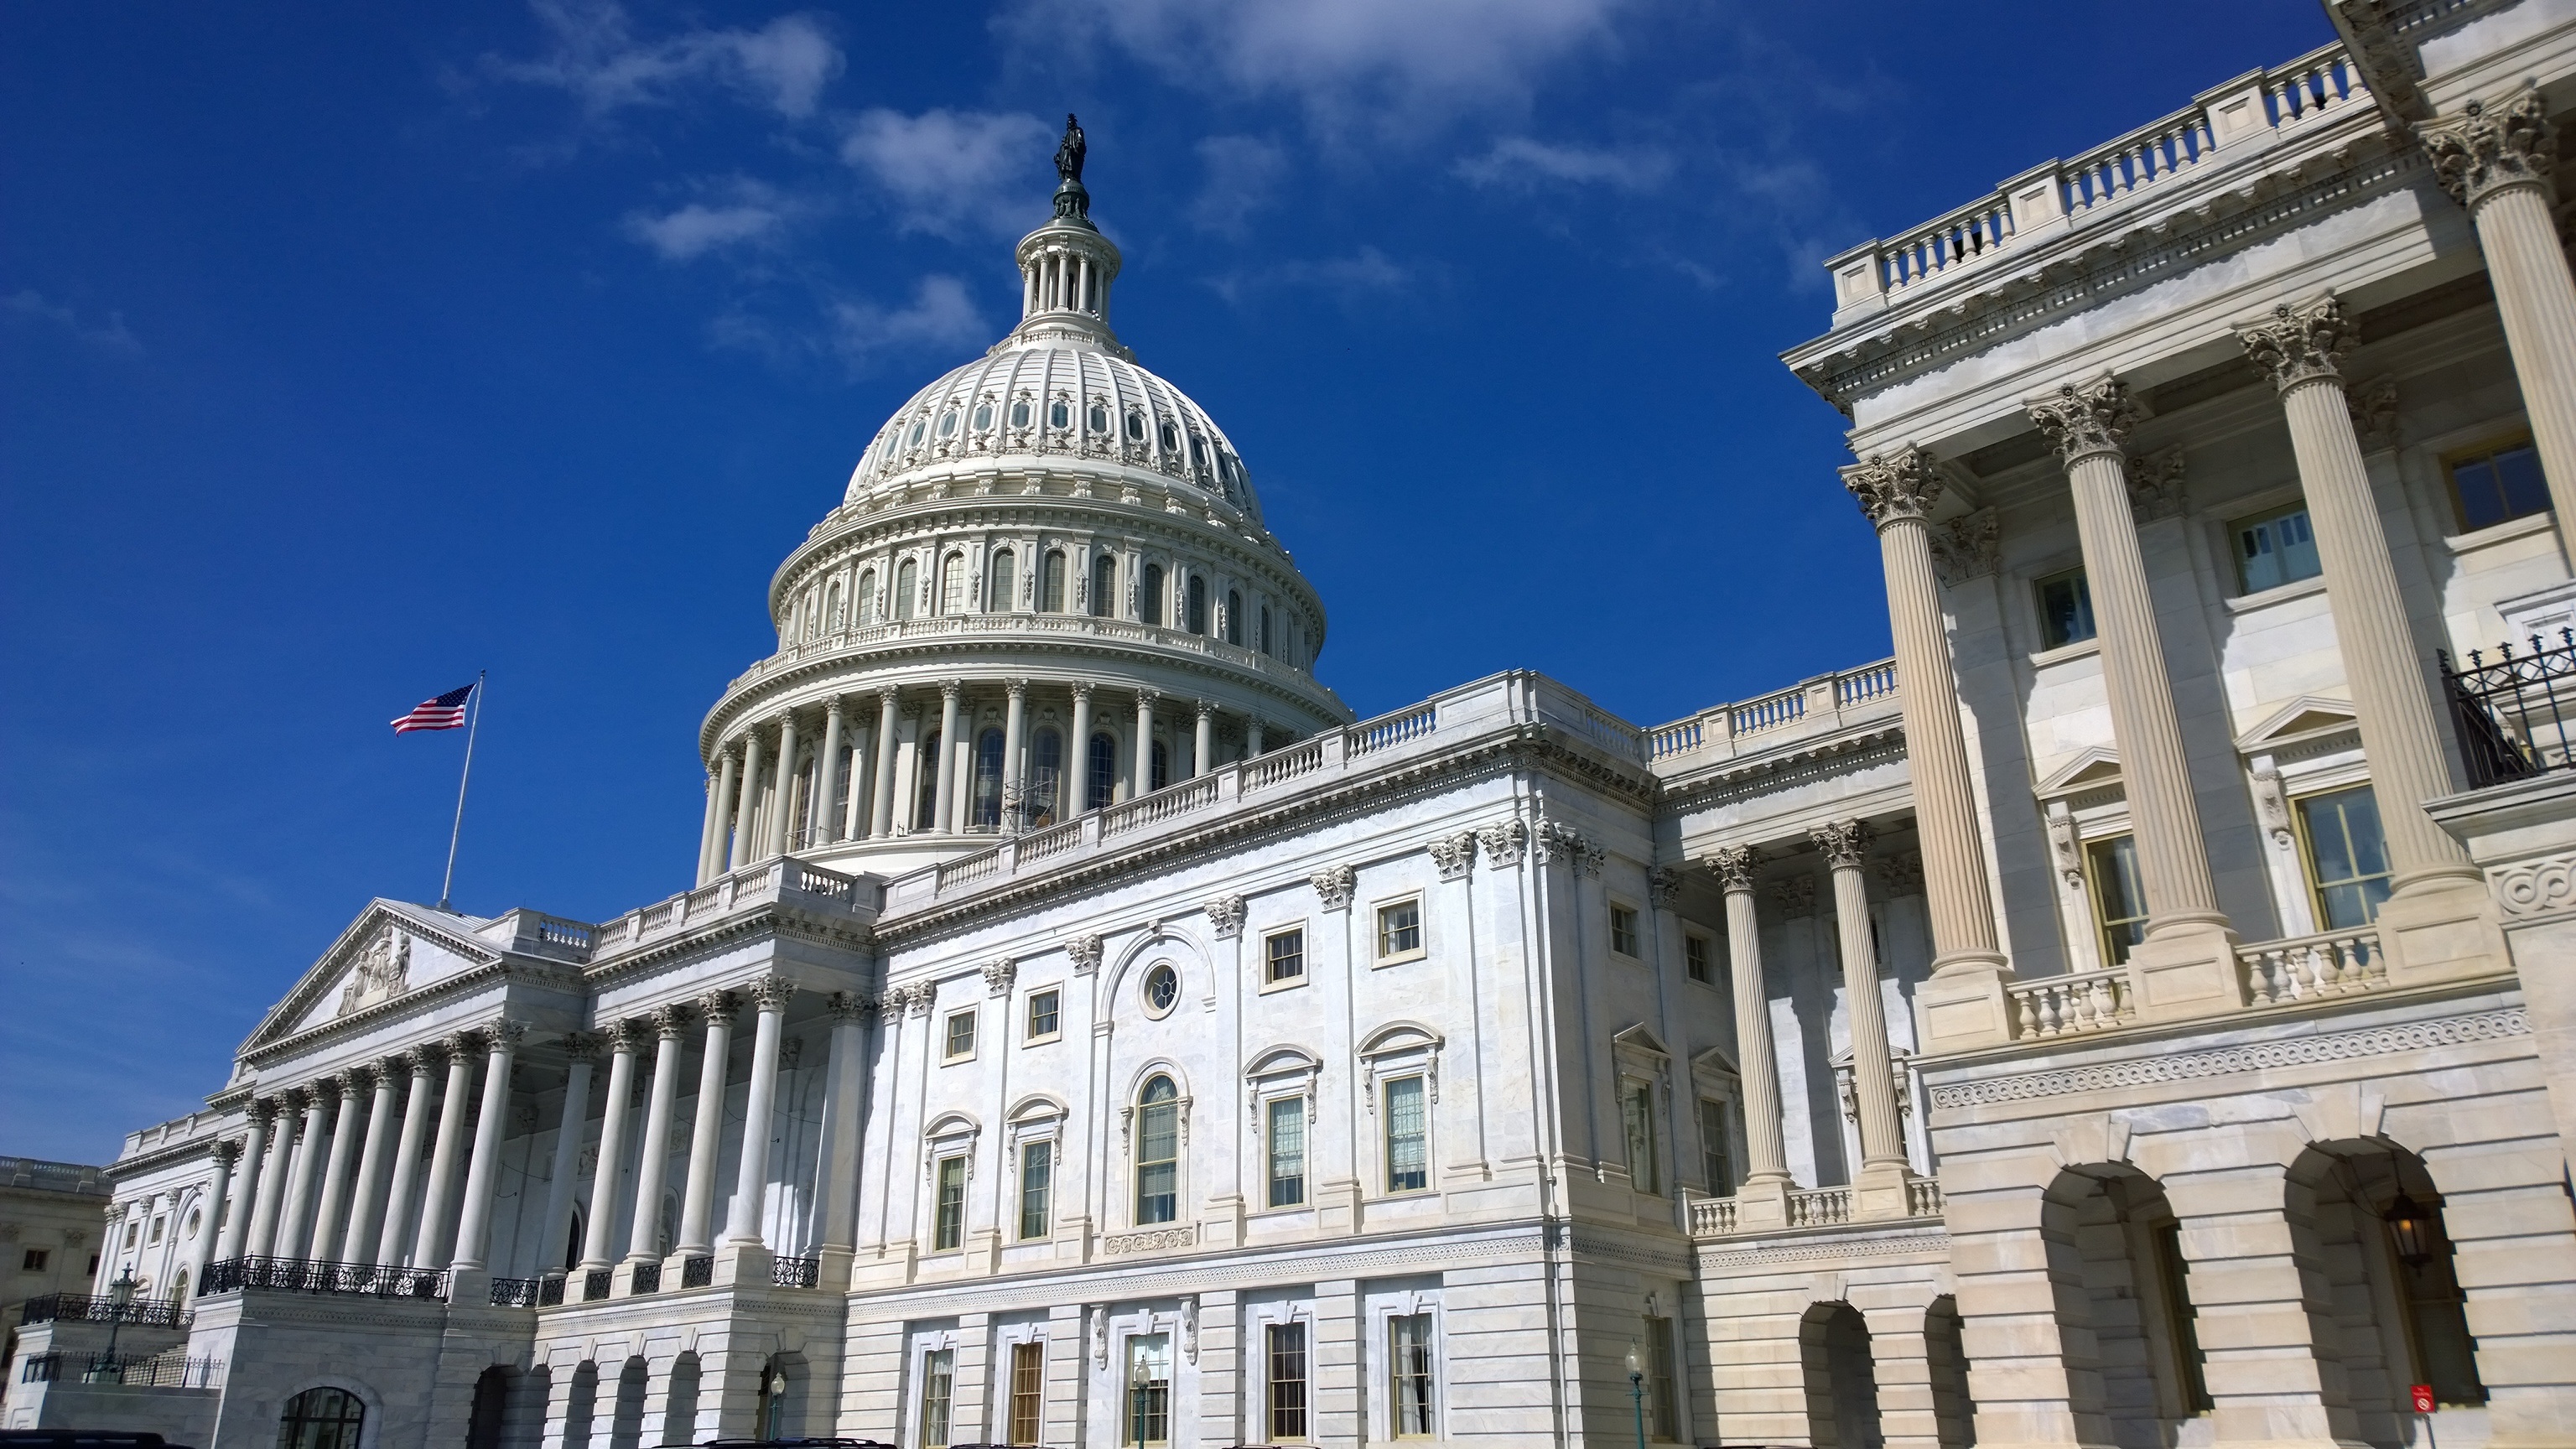
architecture, white, house, hill, building, palace, monument, downtown, symbol, flag, plaza, usa, america, landmark, facade, cathedral, exterior, attraction, historic, tourism, place of worship, washington, dc, patriotism, capital, national, politics, synagogue, state, town square, mall, government, united, political, law, us, senate, basilica, dome, federal, capitol, congress, democracy, tours, legislation, united states capitol, classical architecture